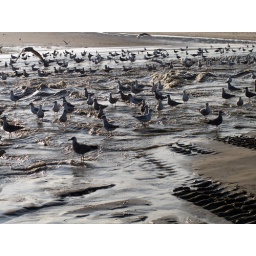
Seabirds in the slipstream of sand suppletion, beach Bergen aan Zee.